Maria Meshcherskaya

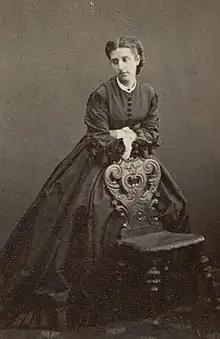
Maria Elimovna Mescherskaja 1864

In 1865, Tsarevich Nikolai Alexandrovich died, and Alexander became the heir apparent to the throne. In the same year, the feelings of the Grand Duke also changed: from friendly to something more serious. On June 7, he wrote in his diary: ""Every day is the same, it would be unbearable if it were not for M."" They allegedly met by chance on a walk in the park, but soon the Emperor and Empress learned about this relationship. Maria Alexandrovna found this behavior of her son "indecent". On June 19 on the English road from Tsarskoe Selo to Pavlovsk, the Tsarevich said that "they can no longer be in such a relationship as they were up to now." As a souvenir, Marie presented her photo with Sasha Zhukovskaya with the inscription: ""In remembrance of the last day in dear Tsarskoe"." On November 4 of the same year, the Princess gave Alexander her self-portrait.